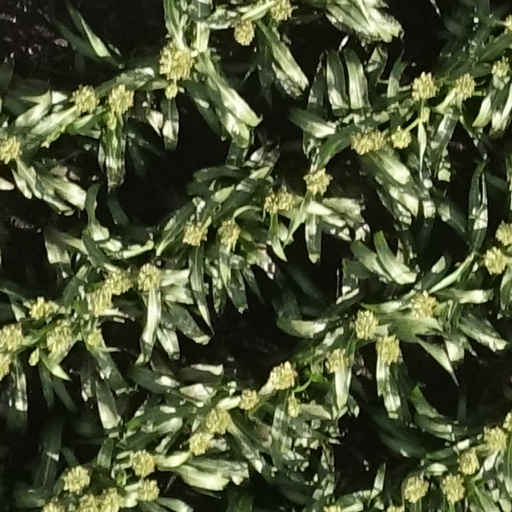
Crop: sorghum